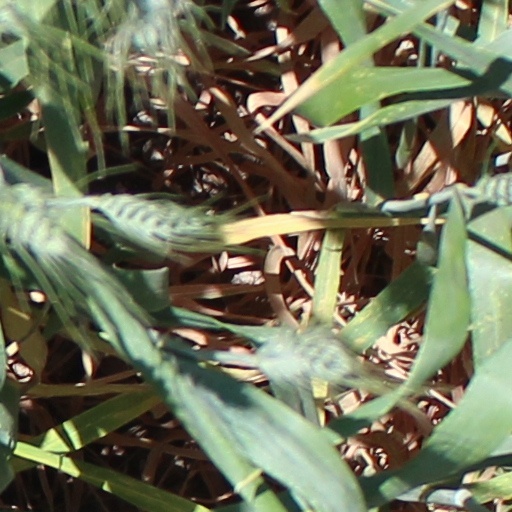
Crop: wheat